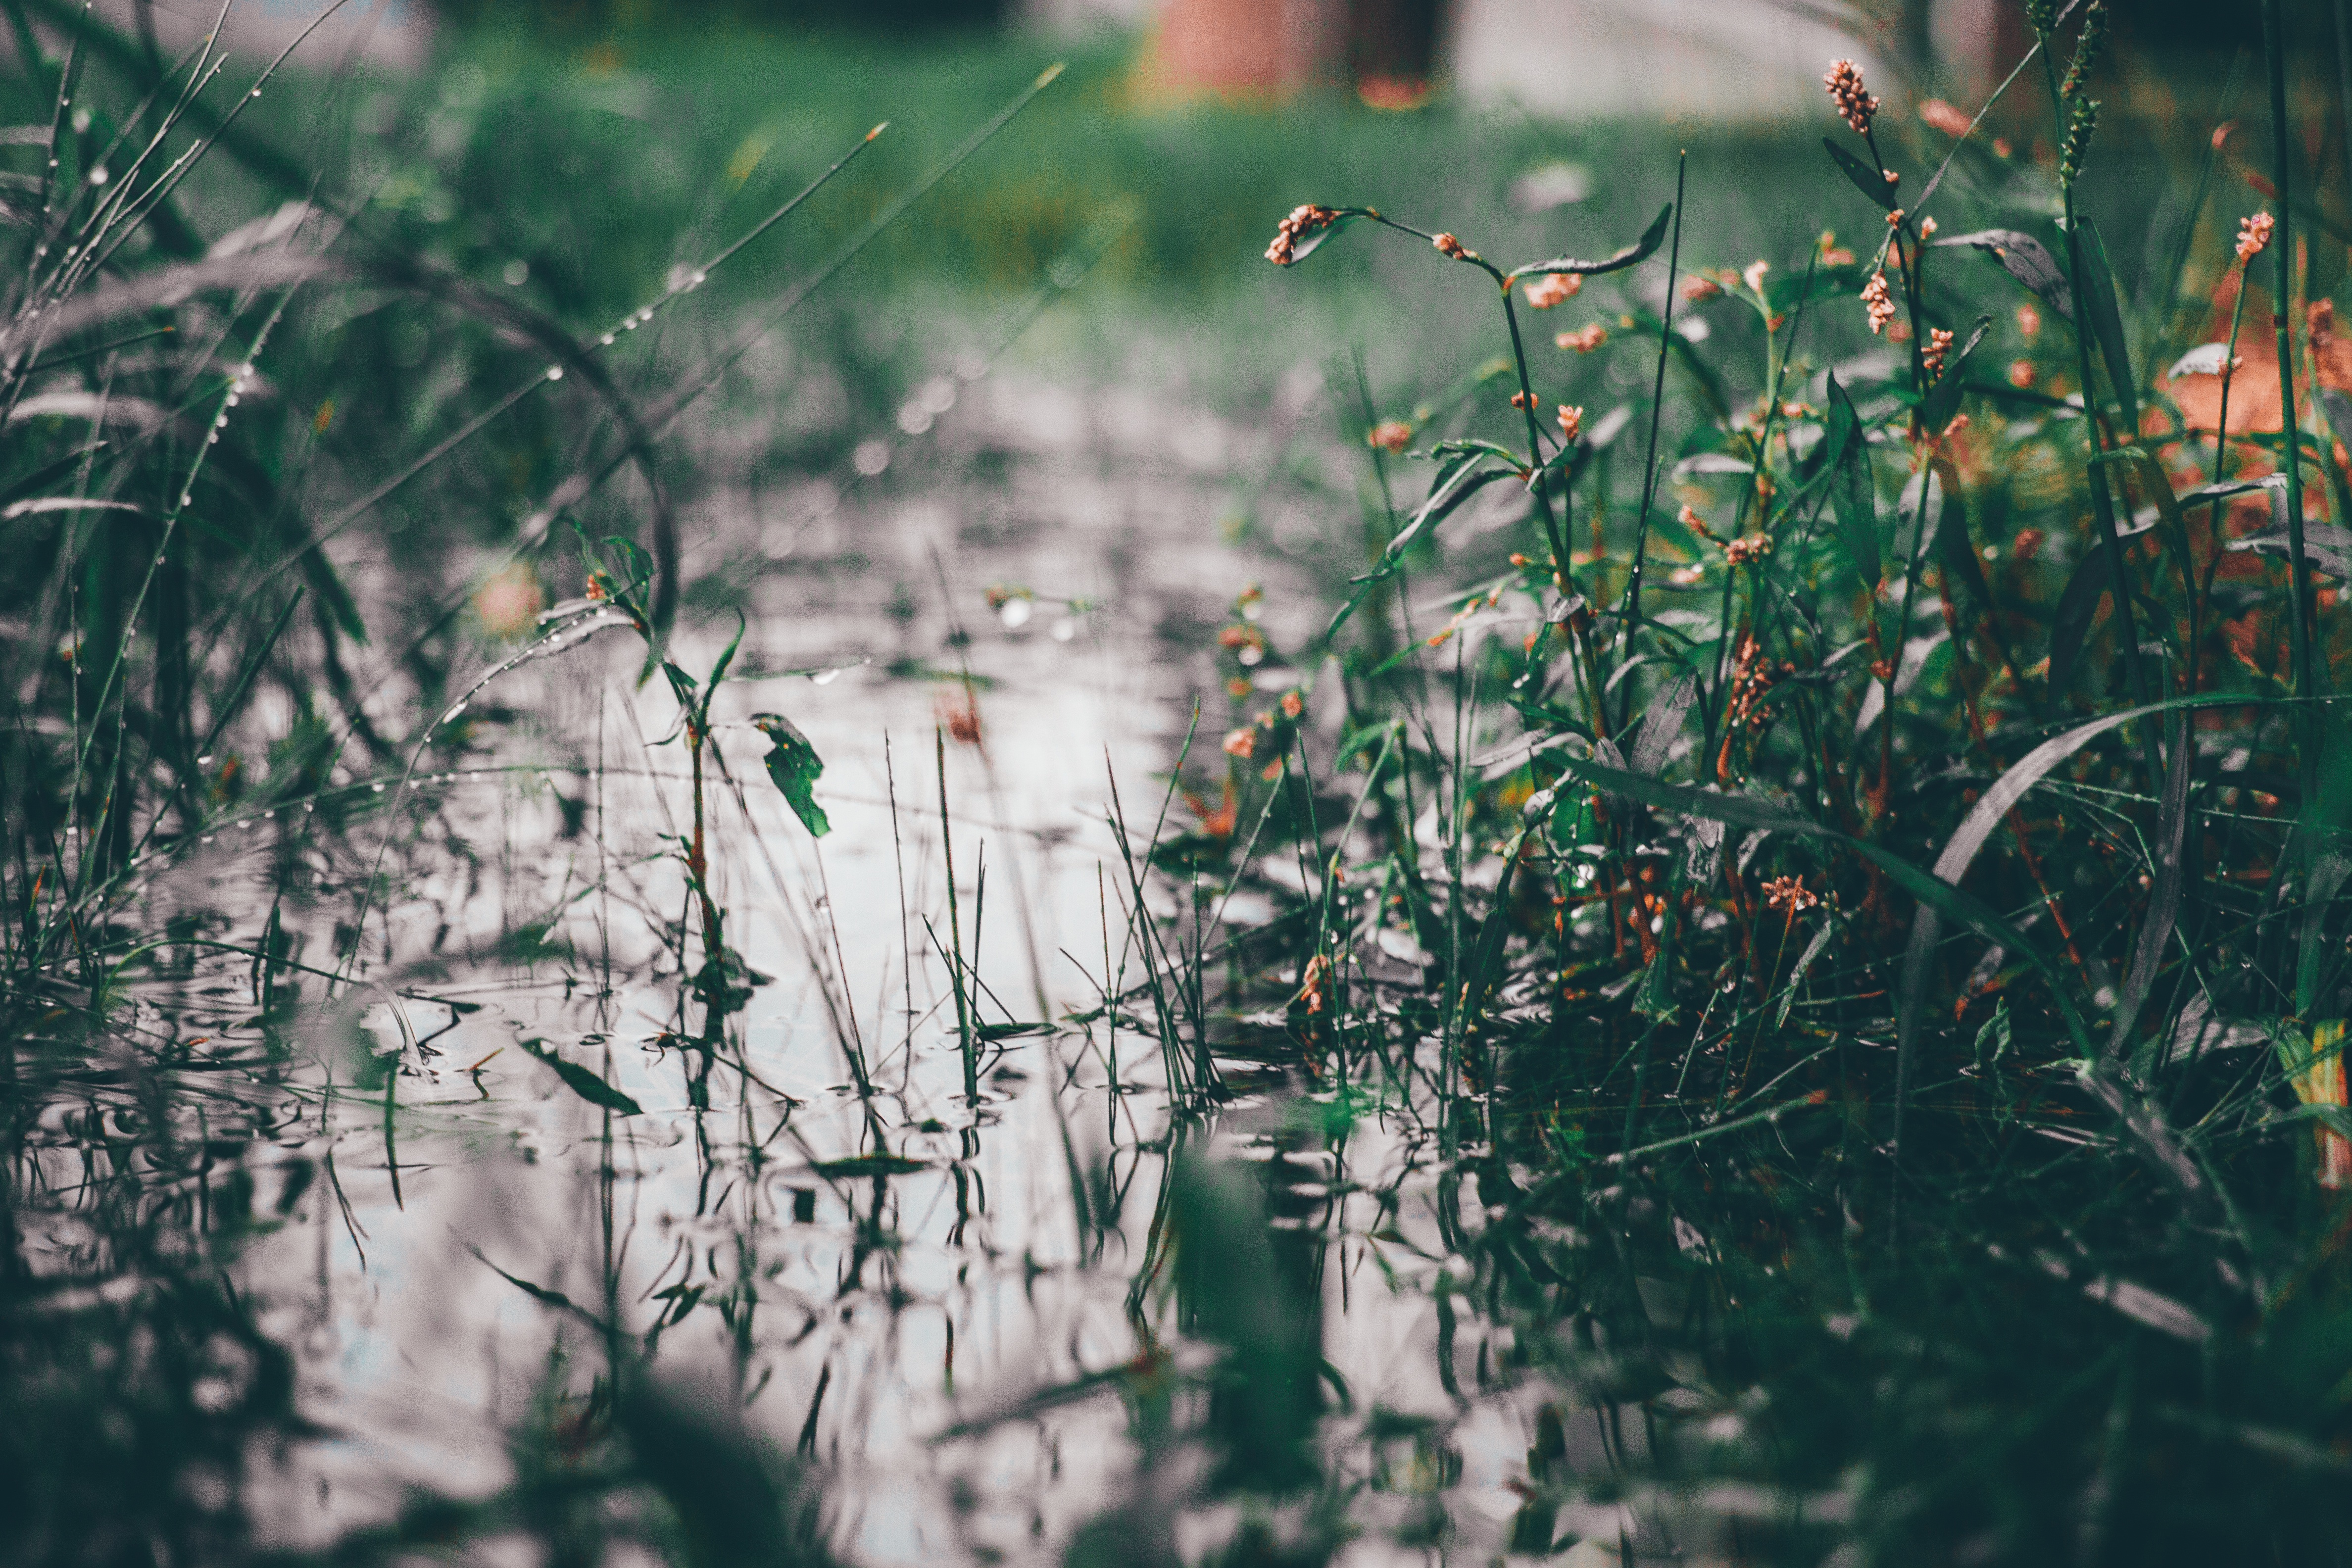
tree, water, nature, grass, branch, plant, photography, sunlight, leaf, flower, green, reflection, autumn, flora, season, macro photography